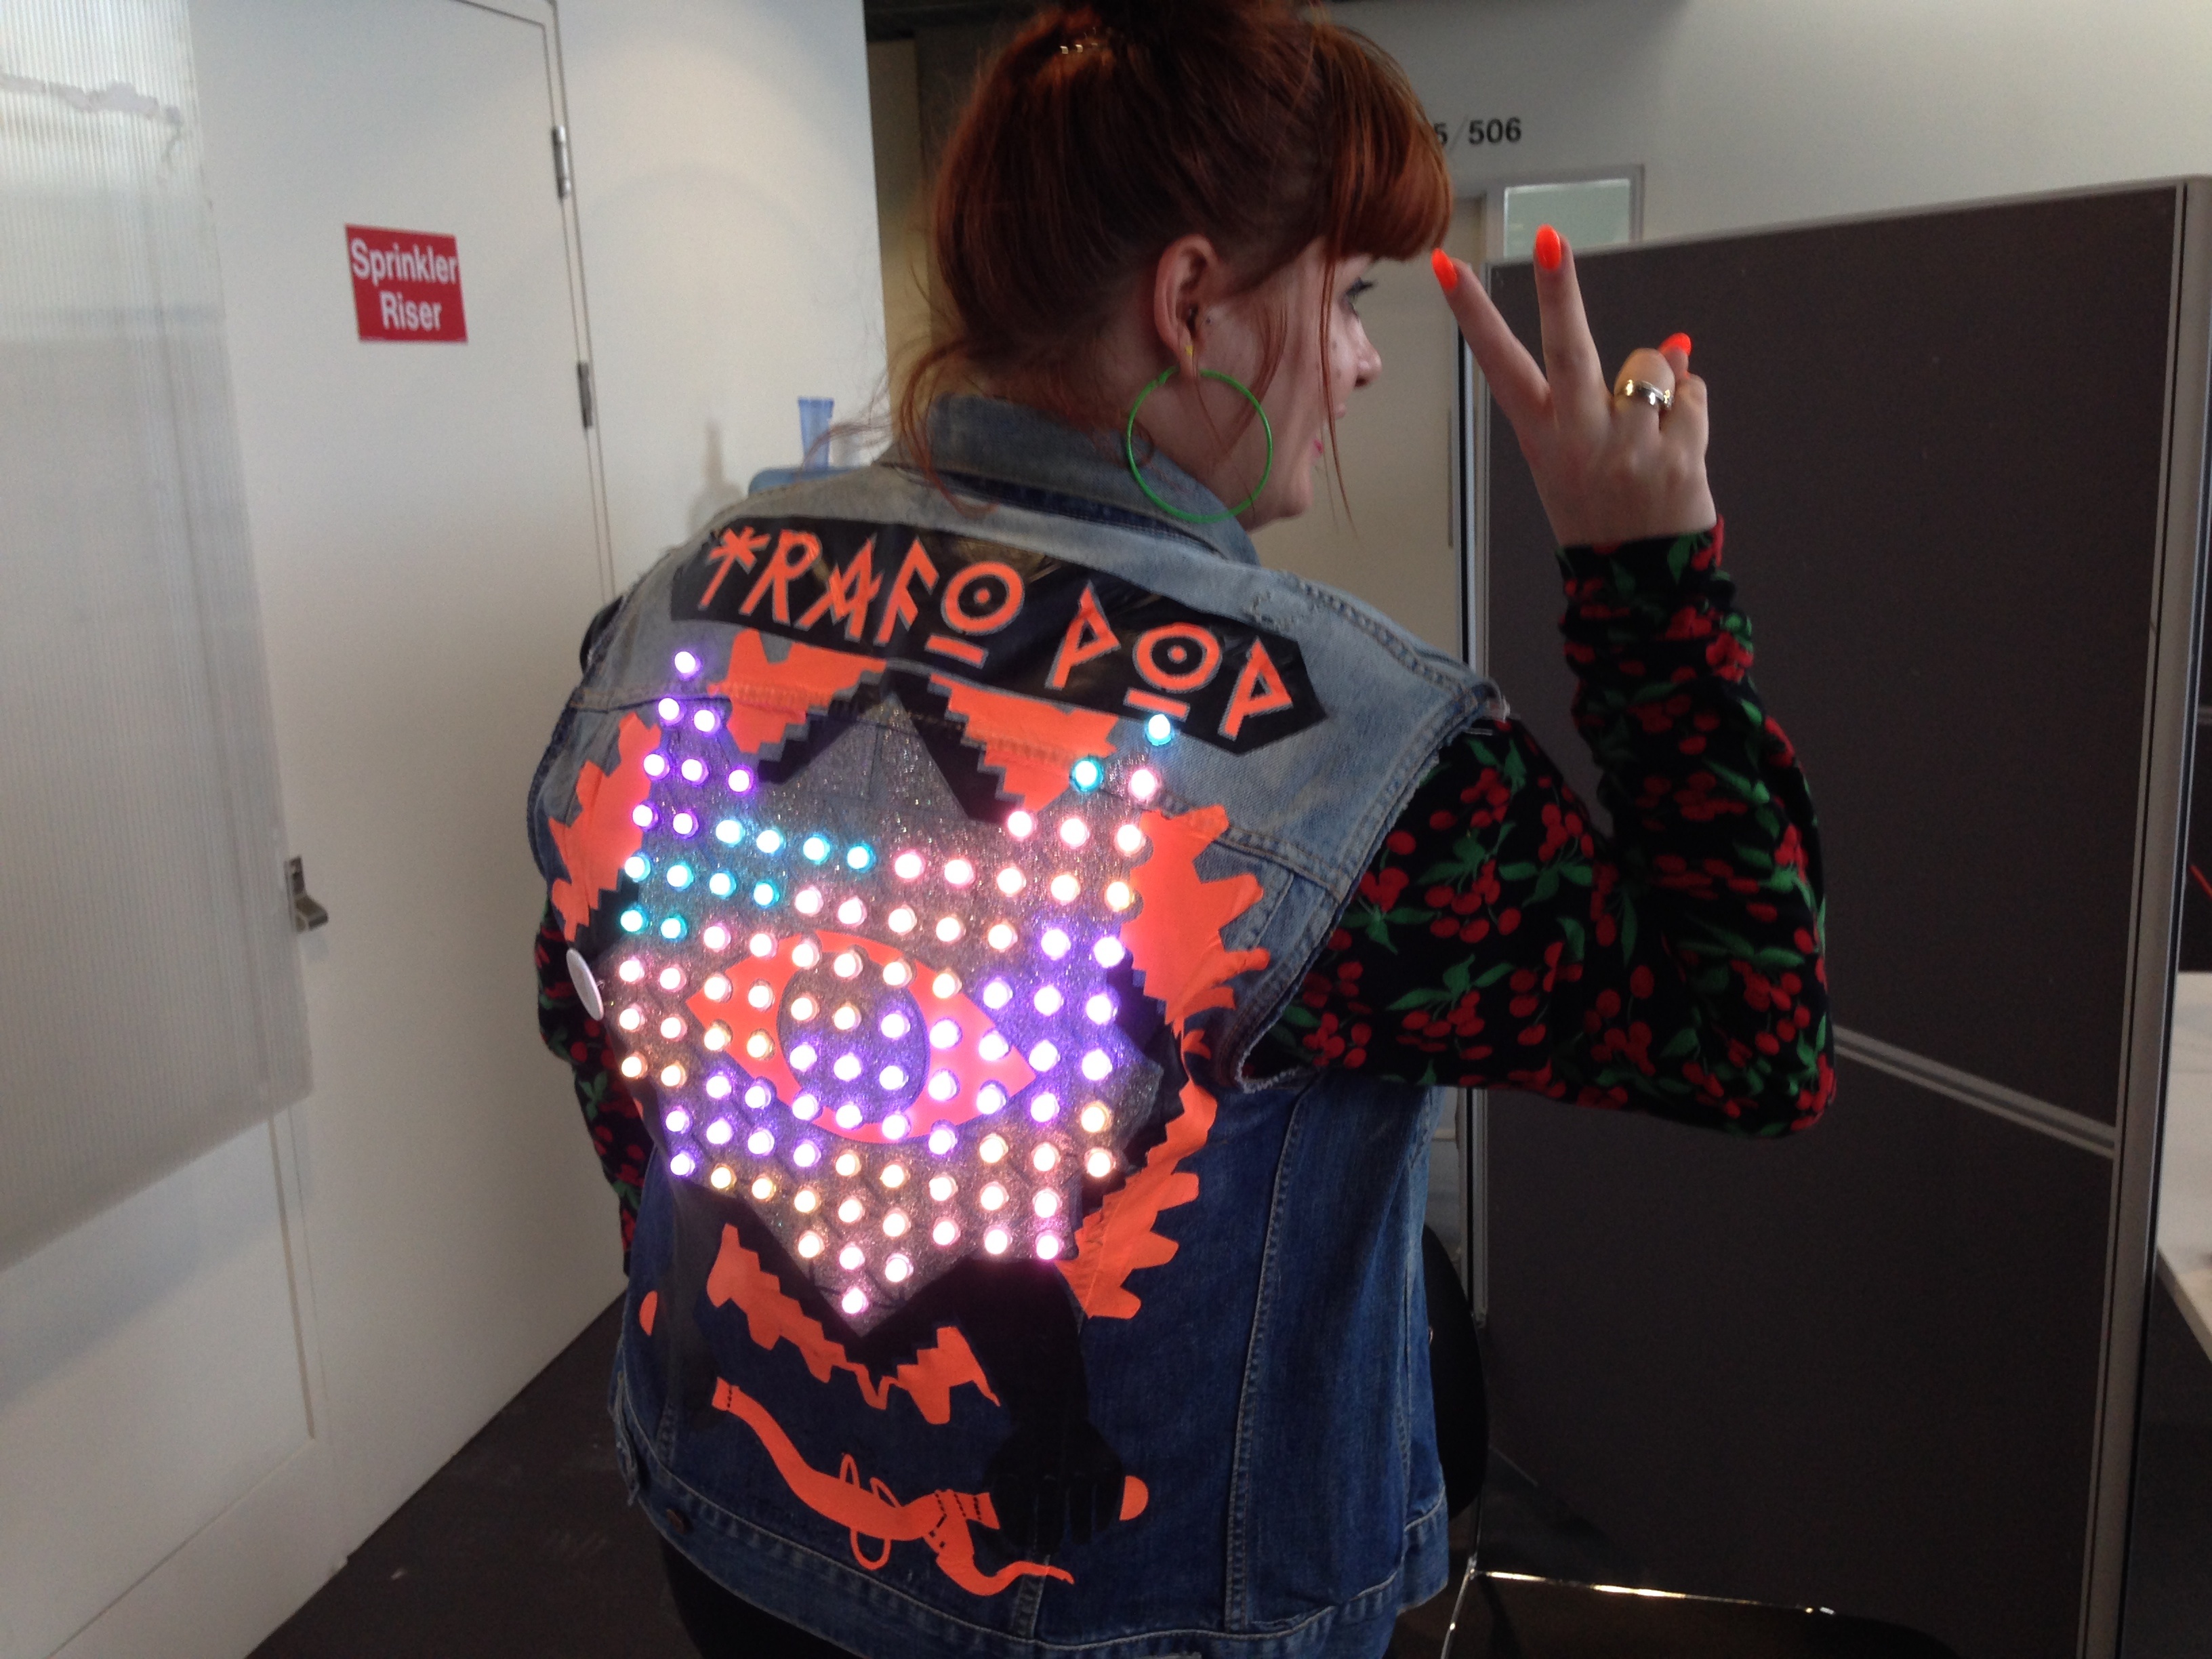
clothing, costume, mozfest, personal protective equipment